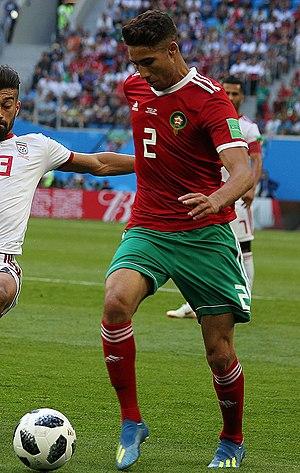
Achraf Hakimi, de son nom complet Achraf Hakimi Mouh, né le 4 novembre 1998 à Madrid est un footballeur international marocain évoluant au poste d'arrière droit à l'Inter Milan. Il possède également la nationalité espagnole.